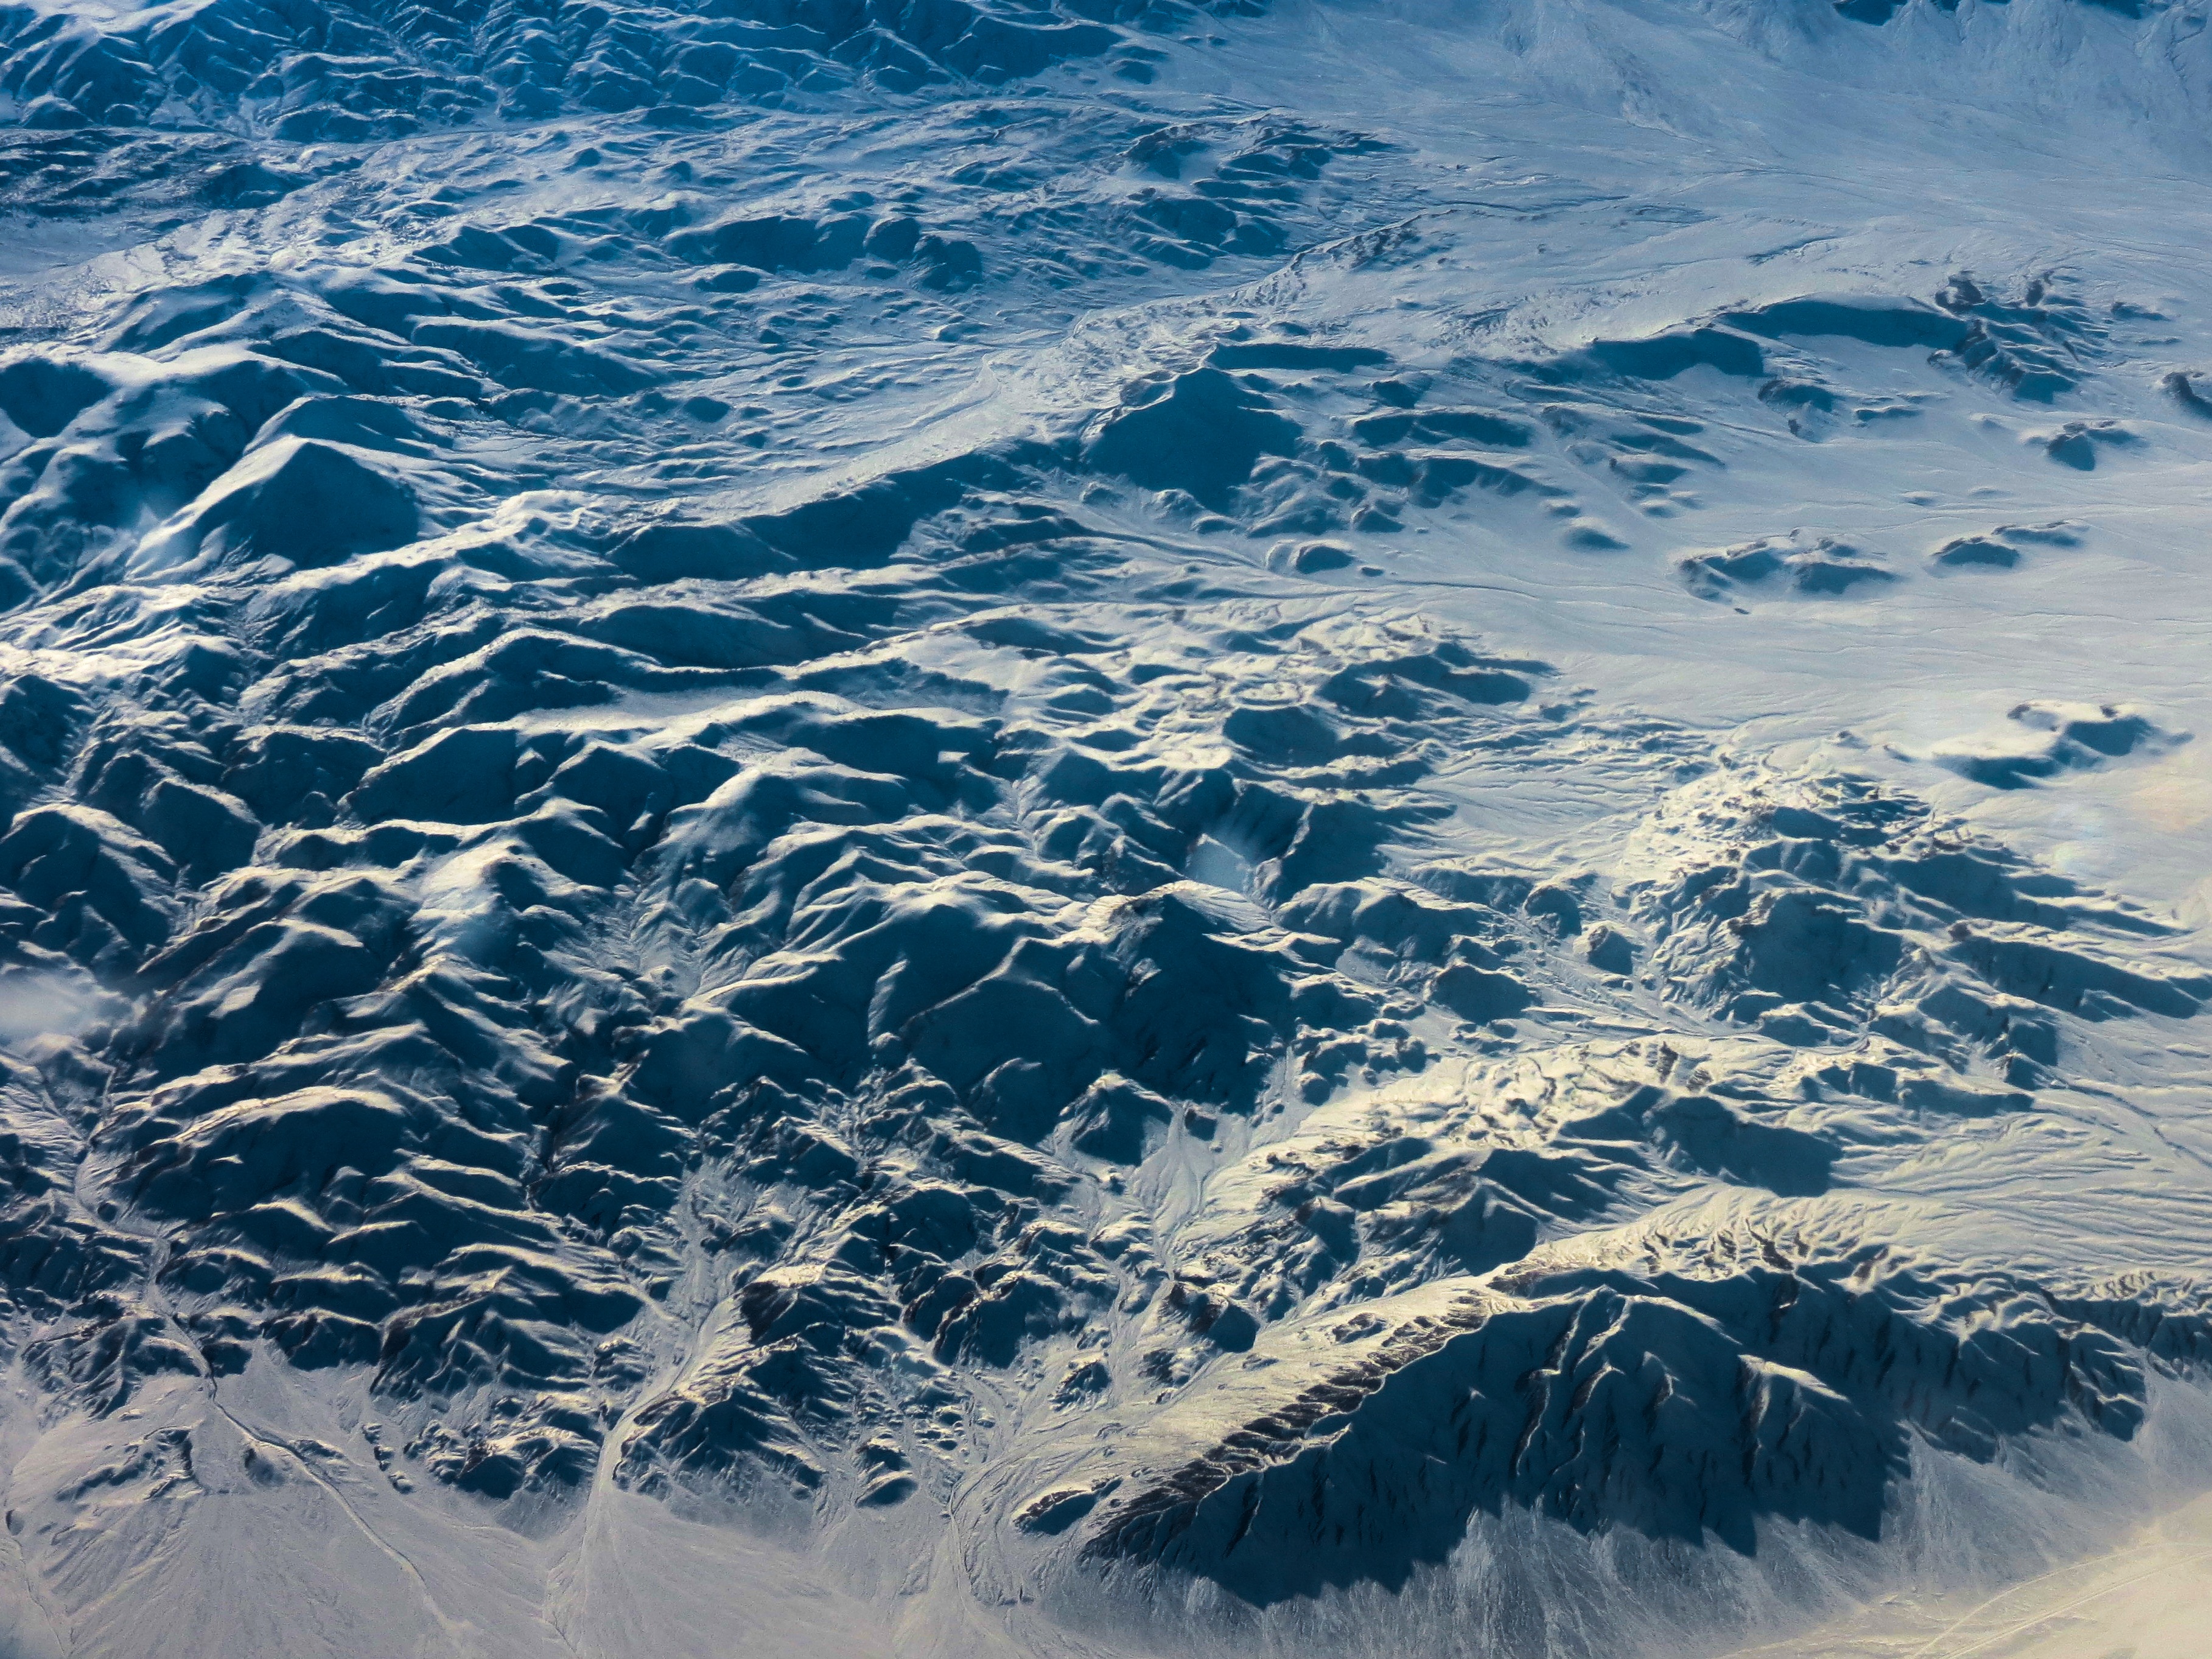
sea, water, ocean, horizon, mountain, cloud, sky, sunlight, wave, view, atmosphere, airplane, ice, reflection, arctic, earth, arctic ocean, atmospheric phenomenon, atmosphere of earth, geological phenomenon, wind wave